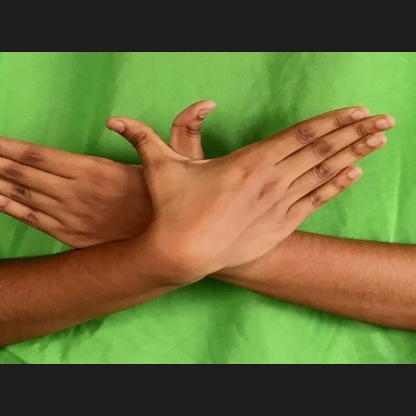
Mudra: Garuda